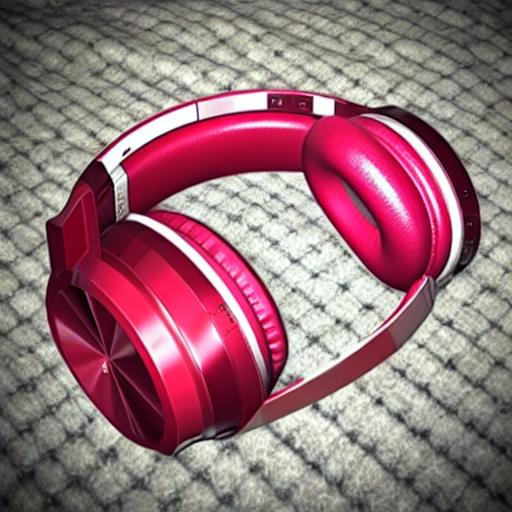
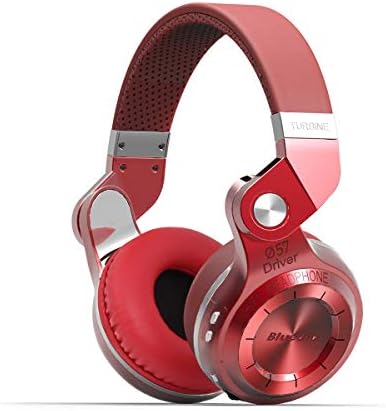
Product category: headphones
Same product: no